Scent of a Woman (1992 film)

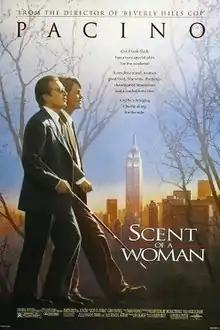
Theatrical release poster

Scent of a Woman is a 1992 American drama film produced and directed by Martin Brest that tells the story of a preparatory school student who takes a short-term job near Thanksgiving as a companion and assistant to a retired Army lieutenant colonel who is blind, depressed and irritable.